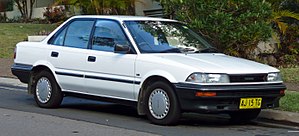
Toyota Corolla / Corolla (E90, 1987−1992) / Motorer
Toyota Corolla er modelbetegnelsen for en personbil i den lille mellemklasse, som siden 1966 er blevet fremstillet af det japanske Toyota Motor Corporation i flere forskellige udførelser.